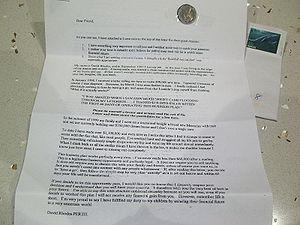
Une chaîne de lettres est un courrier demandant au destinataire d'en envoyer une copie à chacun de ses proches ou s'il ne l'envoie pas, un « malheur » lui arrivera. Parfois même, on fait miroiter la possibilité de recevoir un cadeau ou une somme d'argent. Le processus se réitère ainsi de suite et peut se propager loin dans le temps et l'espace géographique, selon un effet boule de neige. C'est le moyen le plus fréquemment utilisé pour favoriser la propagation de canulars. Dans le cas des canulars propagés par voie électronique, on parle de canular informatique.